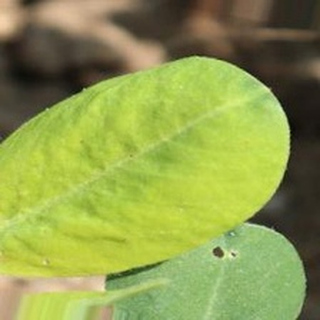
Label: groundnut_nutrition_deficiency